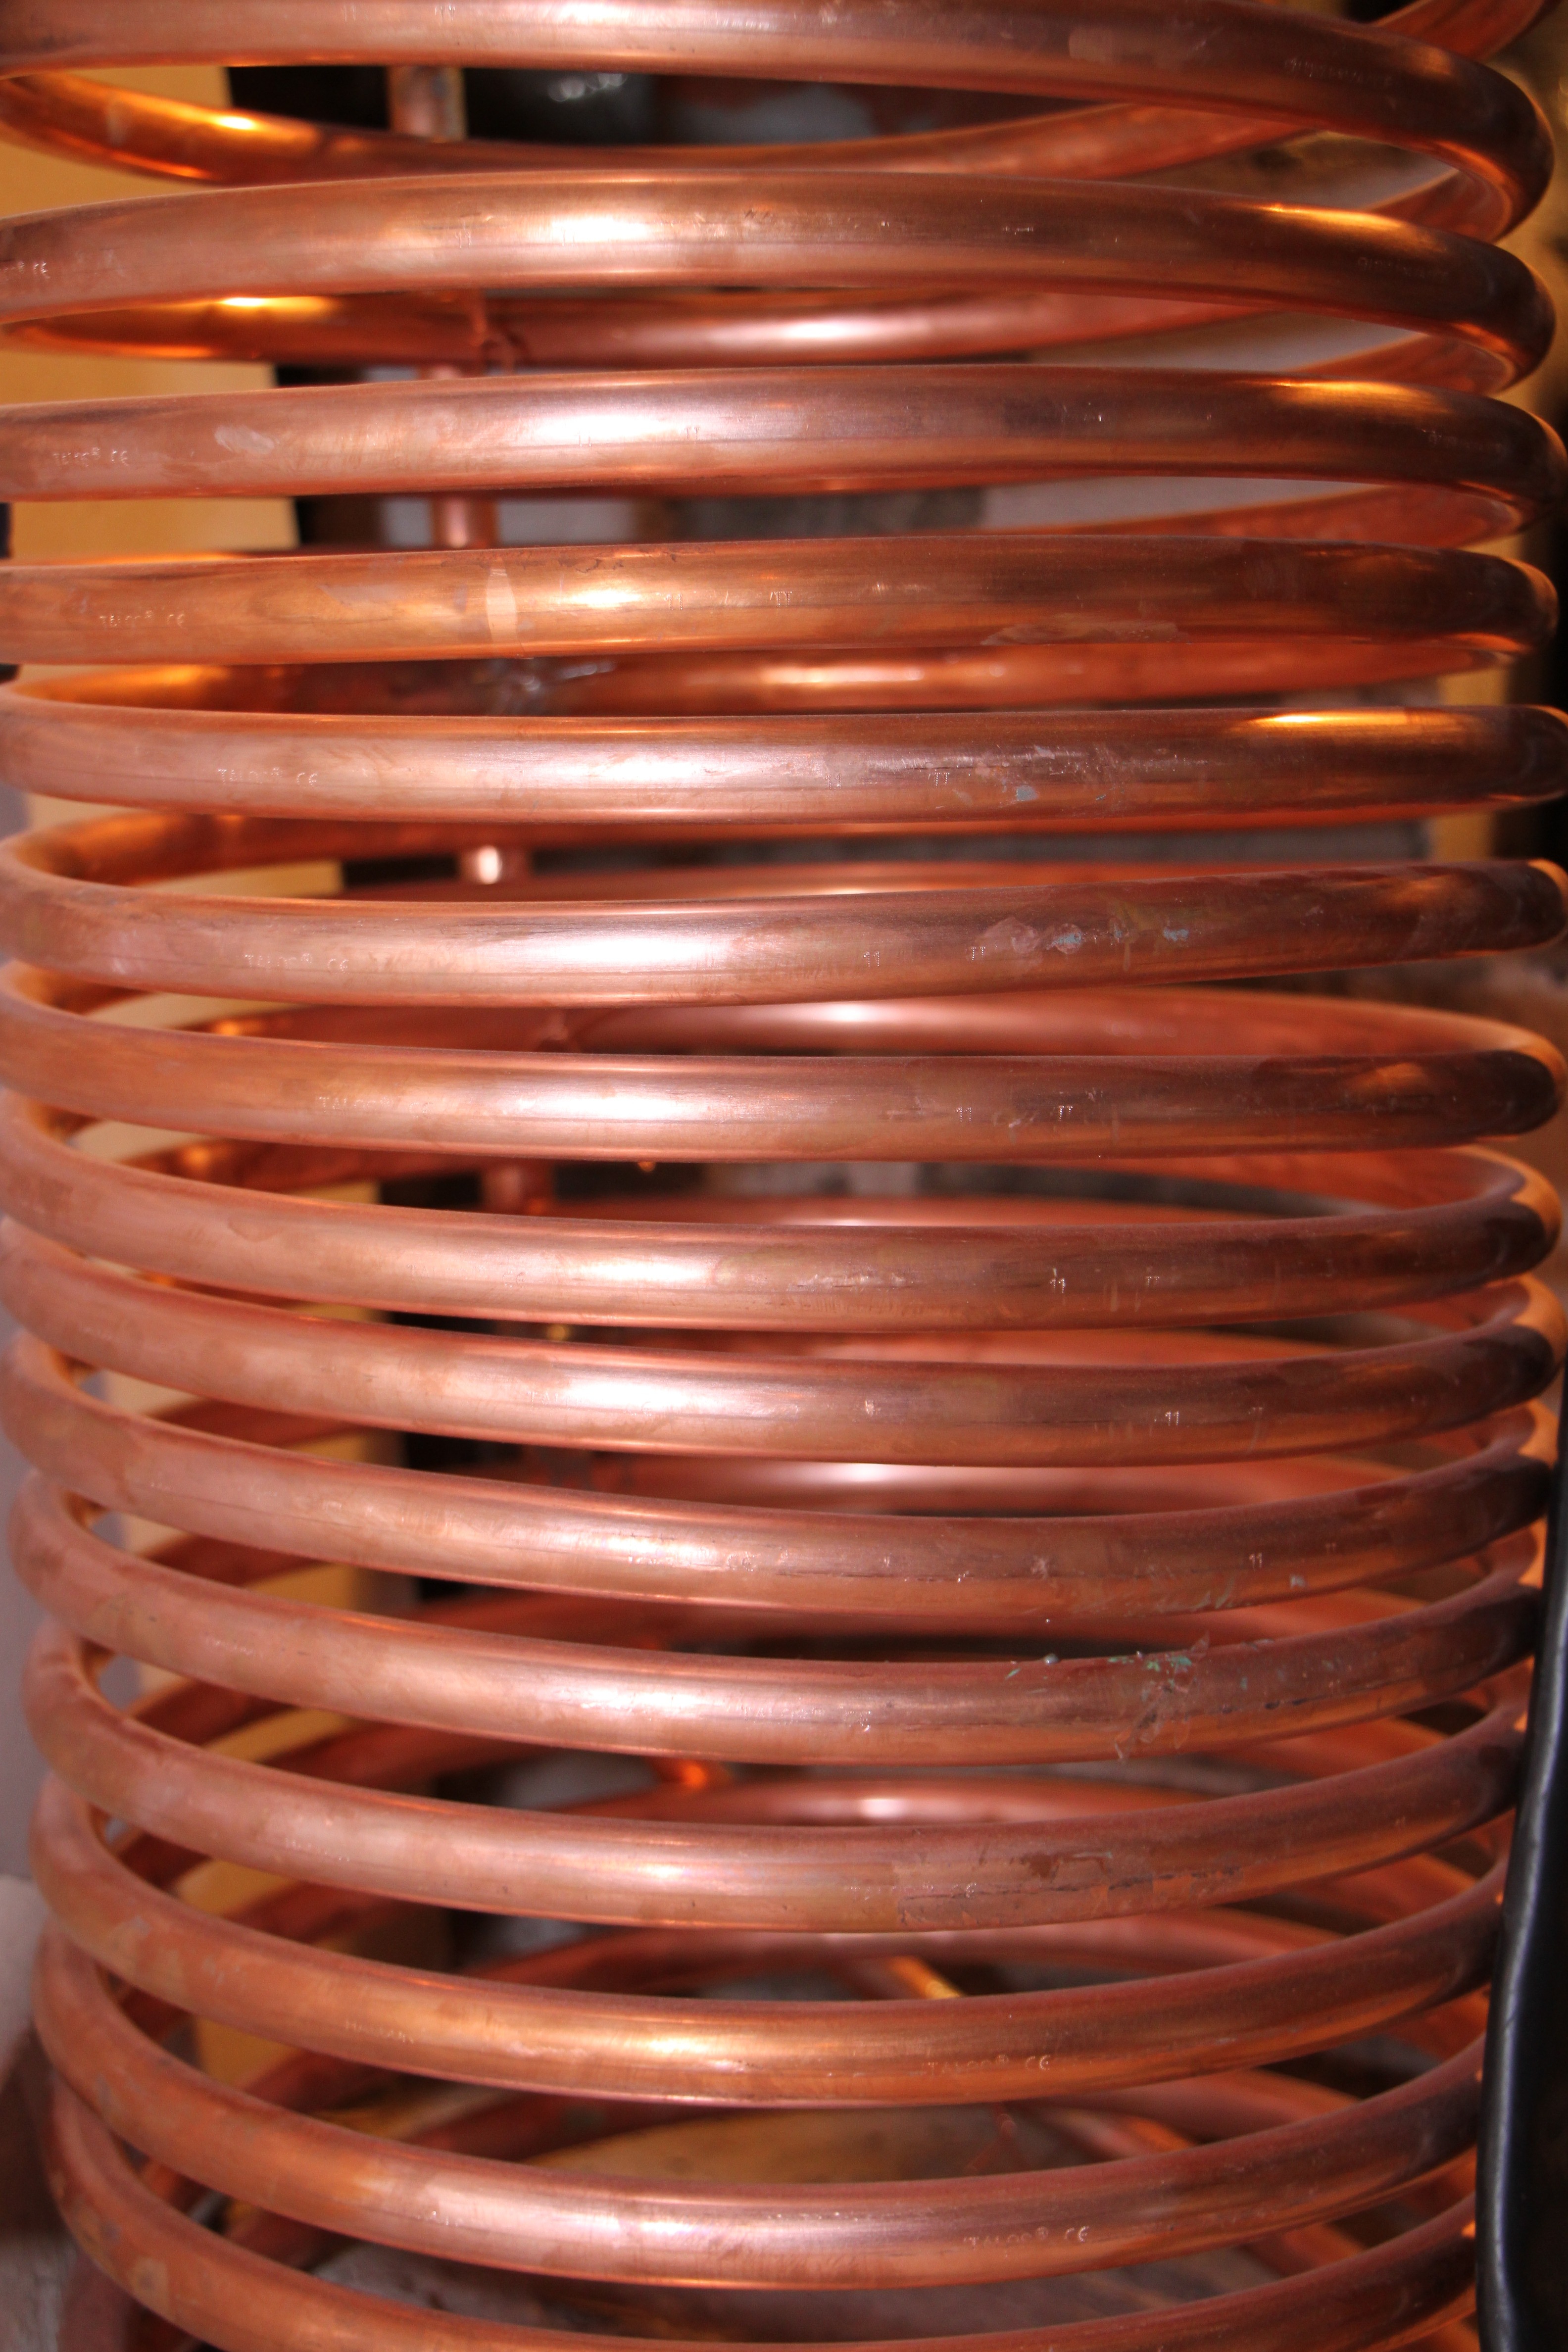
wood, tube, vase, furniture, lighting, heat, material, solar, coil, energy, storage, pipe, copper, heating, tanks, diy, skills, thermal, industries, man made object, window covering, hand drum